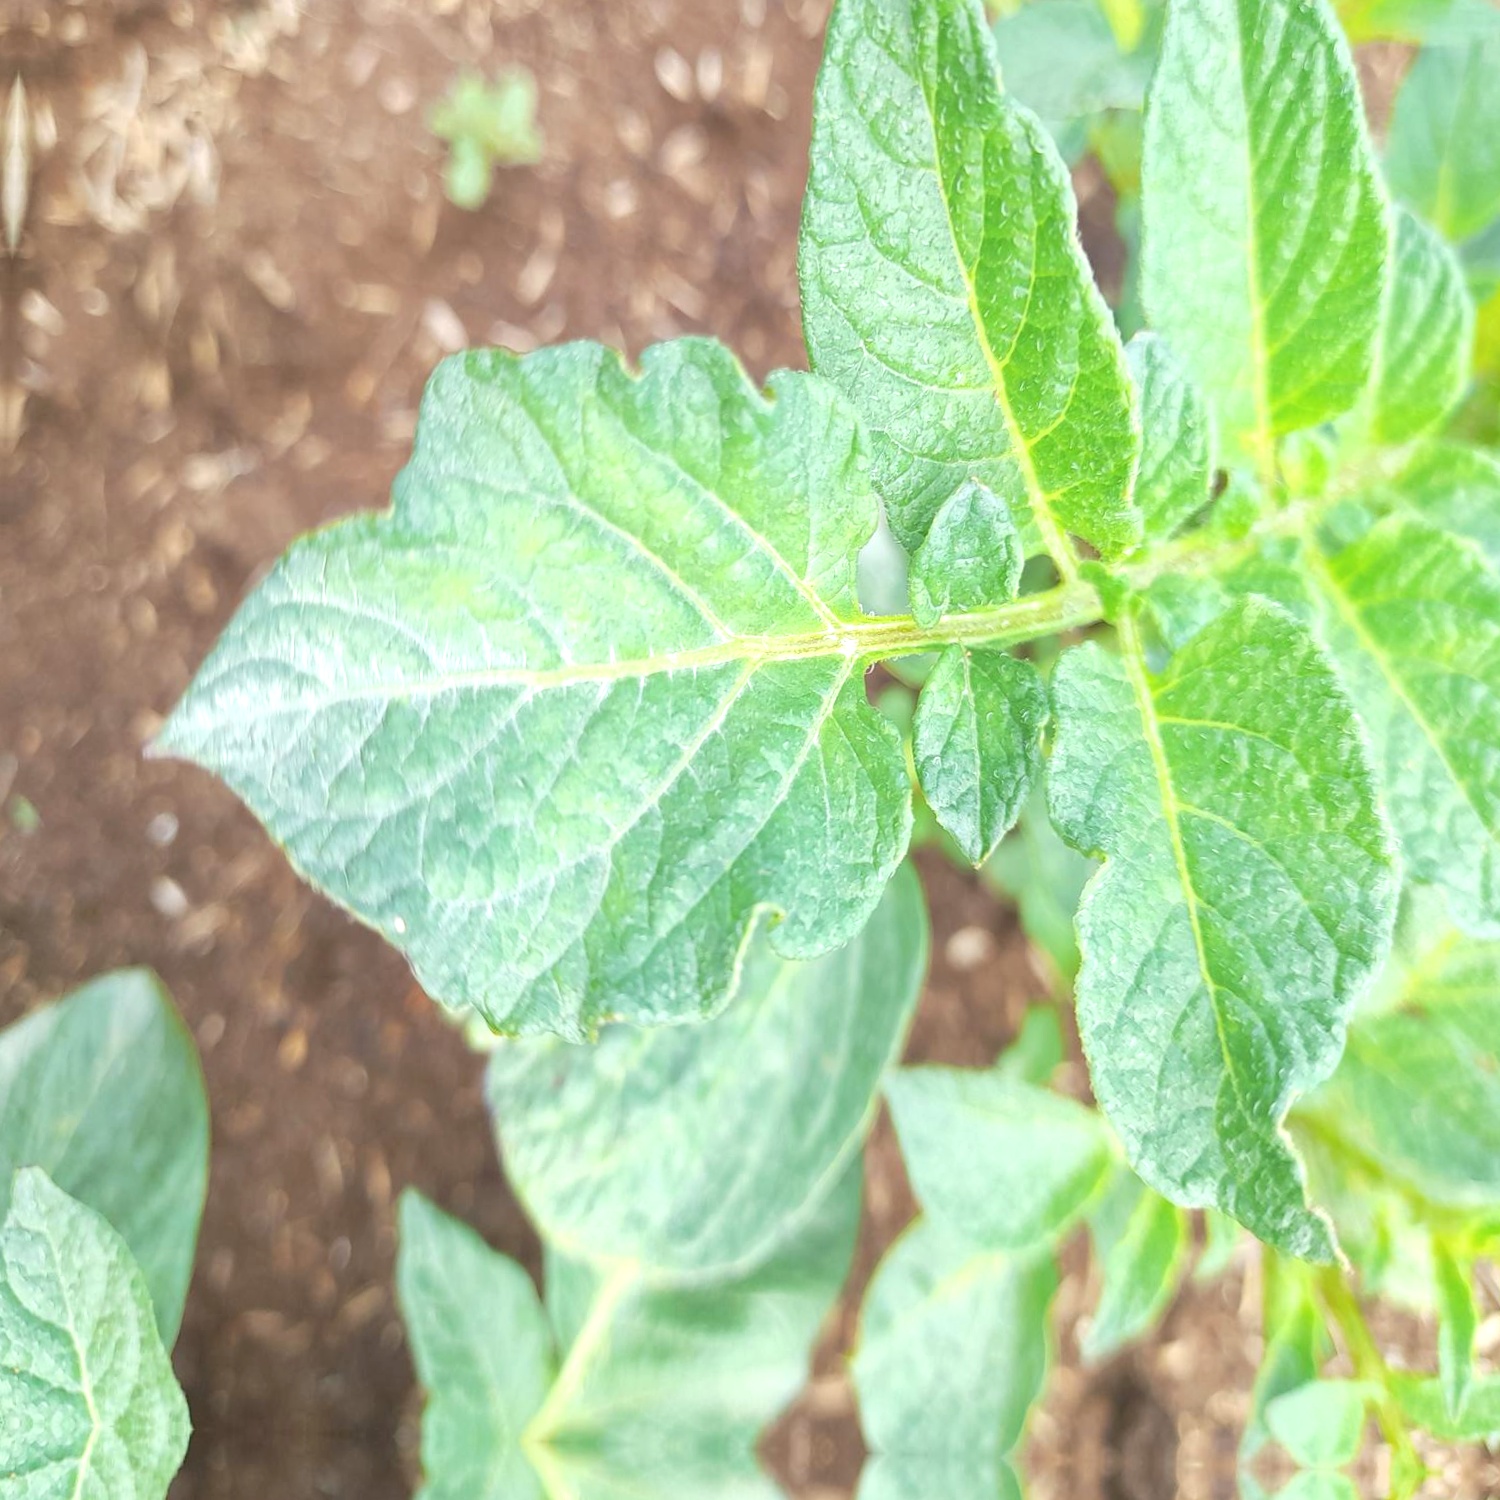
Etiqueta: Virus